August Strindberg

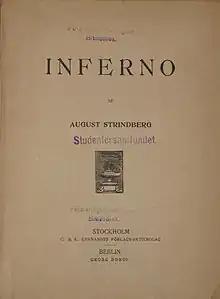
The title page of the first edition of August Strindbergs "Inferno" from 1897

A self-declared atheist in his younger years, Strindberg would also re-embrace Christianity, without necessarily making his peace with the church. As noted by Stockholm's Strindberg Museum, the personal and spiritual crisis that Strindberg underwent in Paris in the 1890s, which prompted the writing of "Inferno", had aesthetic as well as philosophical and political implications: "Before the Inferno crisis (1869 – 92), Strindberg was influenced by anarchism, Rousseau, Schopenhauer, and Nietzsche; in the years after the crisis (1897 – 1911) he was influenced by Swedenborg, Goethe, Shakespeare, and Beethoven."